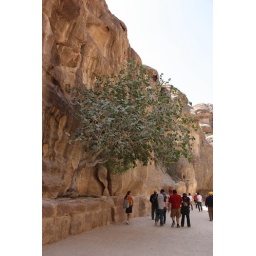
The just noticable water channel in the rock has allowed a tree to grow out of the rock.